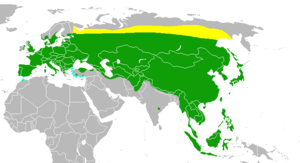
Le Moineau friquet est l'une des espèces de moineaux largement répandues en Europe et en Asie. Il a été introduit en Australie et dans les années 1870 aux États-Unis.
Cette liste des oiseaux au Canada provient de Bird Checklists of the World en date du mois de juillet 2018.